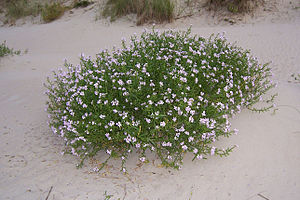
Strandsennep (art)
Strandsennep er en 15-30 cm høj urt, der vokser på sandstrande med tang.